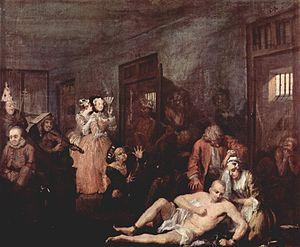
L’érotomanie ou syndrome de Clérambault est la conviction délirante d'être aimé. Loin de l'obsession d'un amour non partagé, c'est une forme de psychose paranoïaque de la catégorie des délires passionnels où la haine de l'autre est, par un renversement des positions subjectives, déguisée en « conviction illusoire d'être aimé ». De la même manière que dans le délire de persécution où l'individu est persuadé d'être l'objet de malveillances imaginaires, l'érotomane est persuadé d'être l'objet d'une bienveillance amoureuse, tout autant délirante, de la part d'autrui.